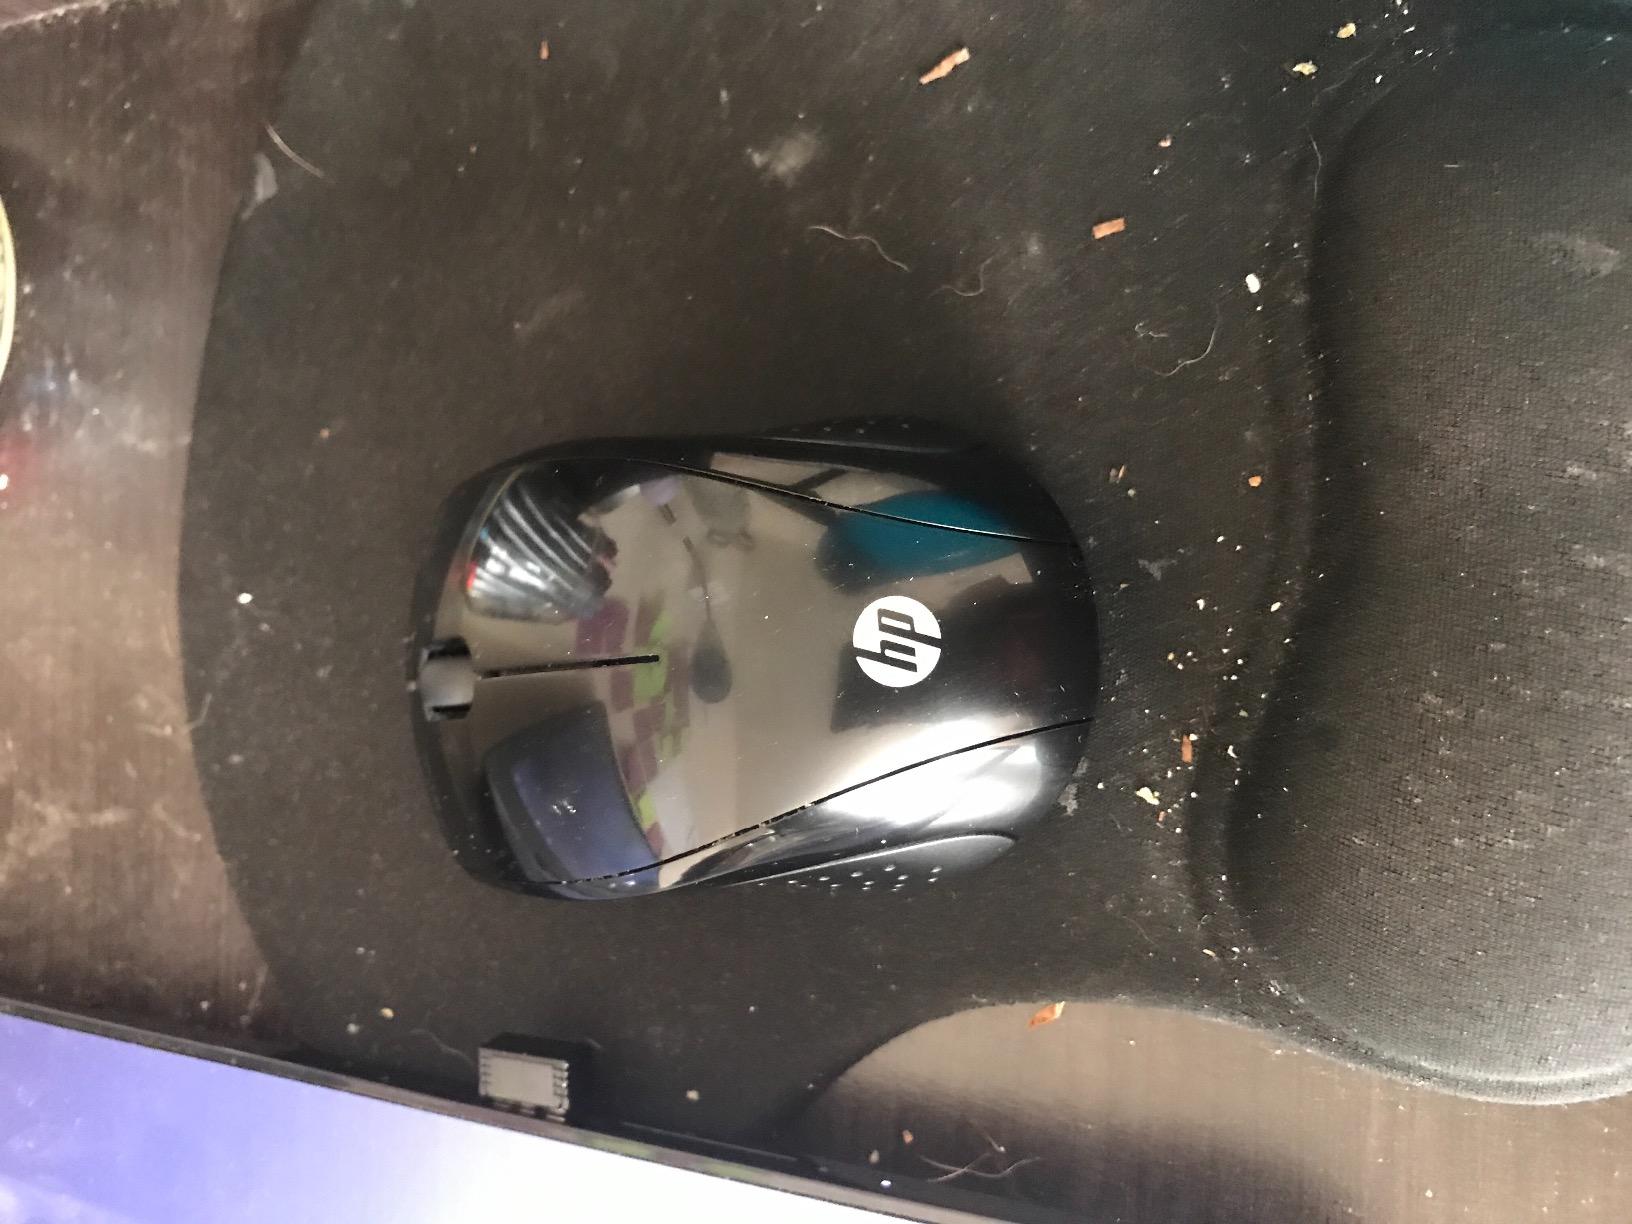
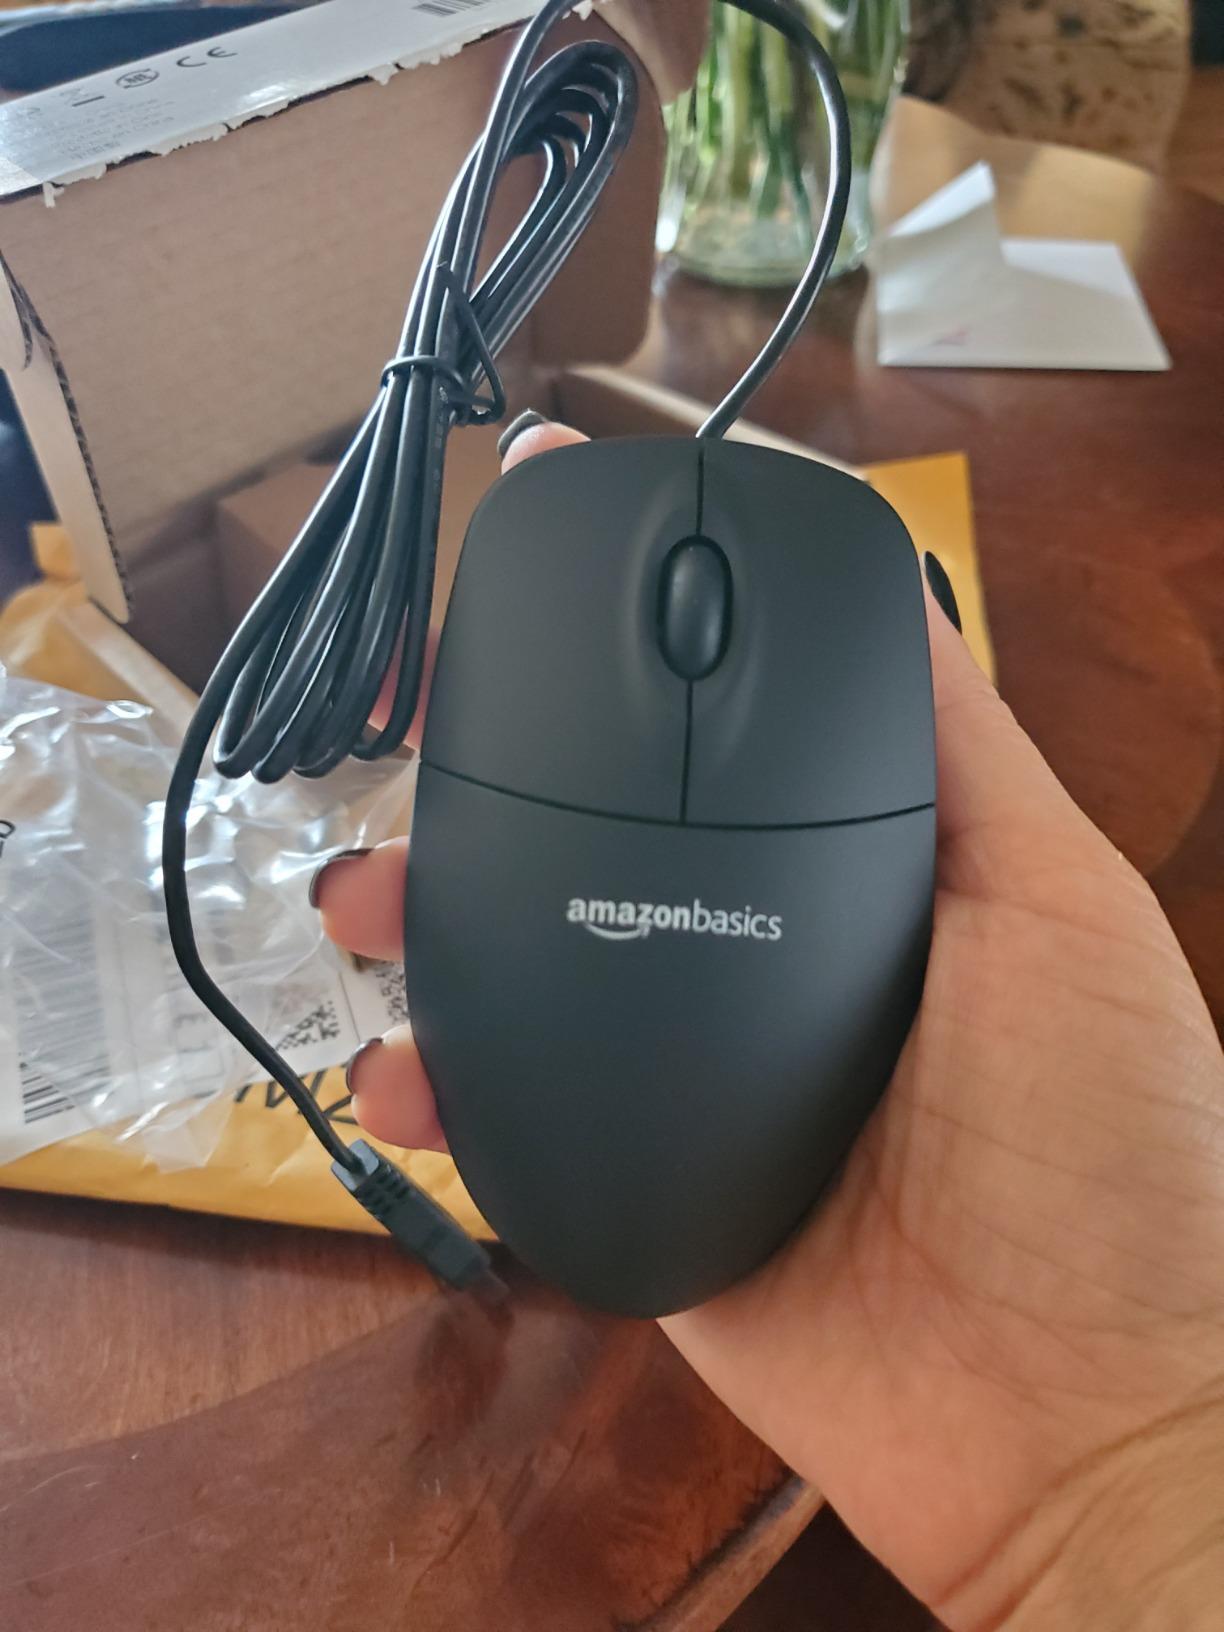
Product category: mouse
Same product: no